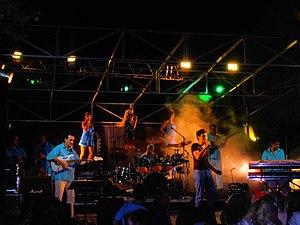
Tourtour est une commune française située dans le département du Var, en région française Provence-Alpes-Côte d'Azur.